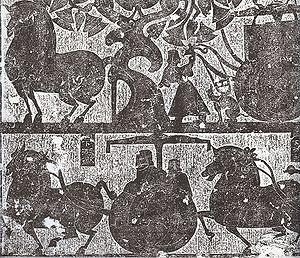
La dynastie Han qui règne sur la Chine de 206 av. J.-C. à 220 apr. J.-C., est fondée par Liu Bang, un chef de guerre d'origine paysanne qui est passé à la postérité sous le nom d'empereur Han Gaozu. Seconde dynastie impériale chinoise, elle succède à la dynastie Qin, qui a unifié la Chine après avoir conquis tous les Royaumes combattants et est suivie de la période des Trois Royaumes.